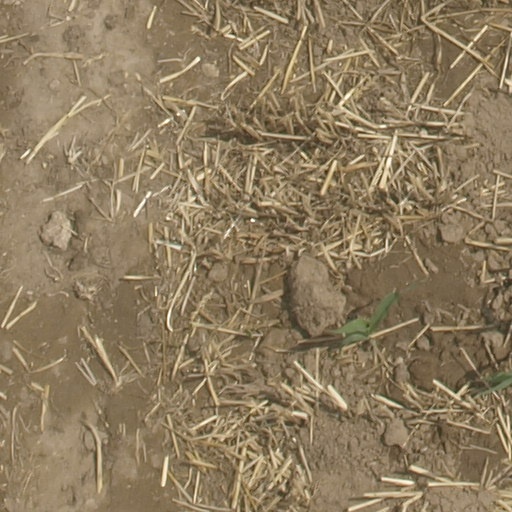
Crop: maize; corn